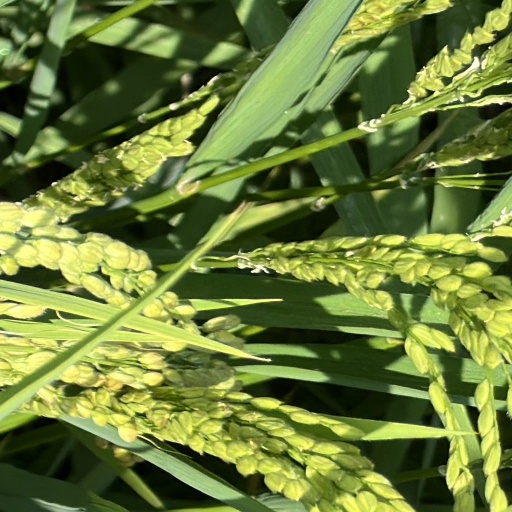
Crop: rice